February 2025 Putin–Trump call

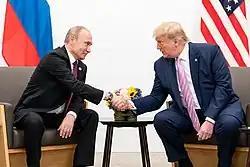
Russian president Vladimir Putin and American president Donald Trump at the G20 Summit in Osaka, 2019

On November 7, 2024, Vladimir Putin congratulated Donald Trump on his victory in the 2024 US elections, and added that his desire towards ending the Russo-Ukrainian war "deserves attention".